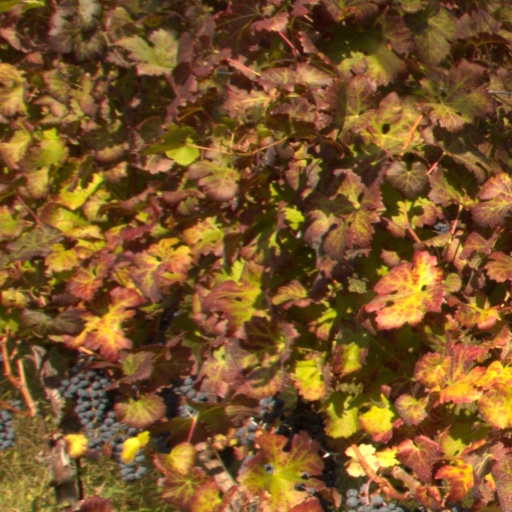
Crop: grape